N. Dash

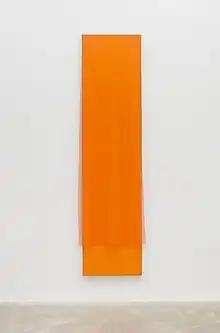
N. Dash, "Untitled", 2019, earth, acrylic, agricultural netting, jute, 90 x 22"/ 228.6 x 55.88cm

N. Dash is an American artist who works primarily in painting. Dash lives and works in New York. Born in 1980 in Miami, Dash studied at New York University (B.A. 2003), before earning a Master's in Fine Art from Columbia University (M.FA. 2010).